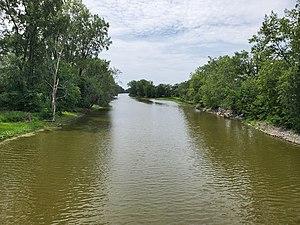
Rivière l'Acadie, vu de l'aval à partir du pont menant à l'Île Goyer, soit à 1,1 km de sa confluence avec la rivière Richelieu.
La rivière l'Acadie coule vers le nord sur 82 km dans sept municipalités dans les MRC La Vallée-du-Richelieu, Les Jardins-de-Napierville et Le Haut-Richelieu, en Montérégie, sur la Rive-Sud du fleuve Saint-Laurent, au Québec, Canada. La rivière l'Acadie se déverse dans la rivière Richelieu à la hauteur de Carignan, en contournant par le nord la ville de Chambly.